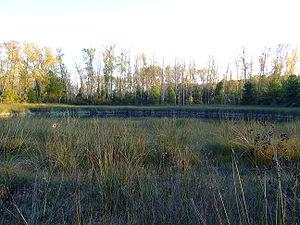
Les Étangs de Basturs est un site d'importance communautaire situé sur la commune de Isona i Conca Dellà, dans la région de Pallars Jussà, dans la province de Lleida. C'est une formation dezone humide d'origine karstique. Avec l'étang de Montcortés, c'est le seul des Pyrénées à ne pas être d'origine glaciaire. La réserve naturelle couvre une superficie de 36,98 ha. Cet espace appartient aussi à Natura 2000 et a été approuvée en septembre 2006. Se compose actuellement de deux étangs bien formés, on est presque circulaire, plus grande, avec un bol conique, et une plus petite, située dans le nord-ouest de la première, complètement entourée par les cultures et séché en partie due à l'ouverture d'une tranchée drainage. Son hydrologie est largement contrôlée par les apports des eaux souterraines plus ou moins constante tout au long de l'année.